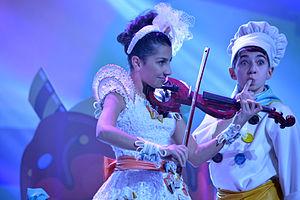
L'Arménie participe au Concours Eurovision de la chanson junior depuis 2007. Elle n'a manqué aucune édition depuis.